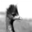
Label: bird